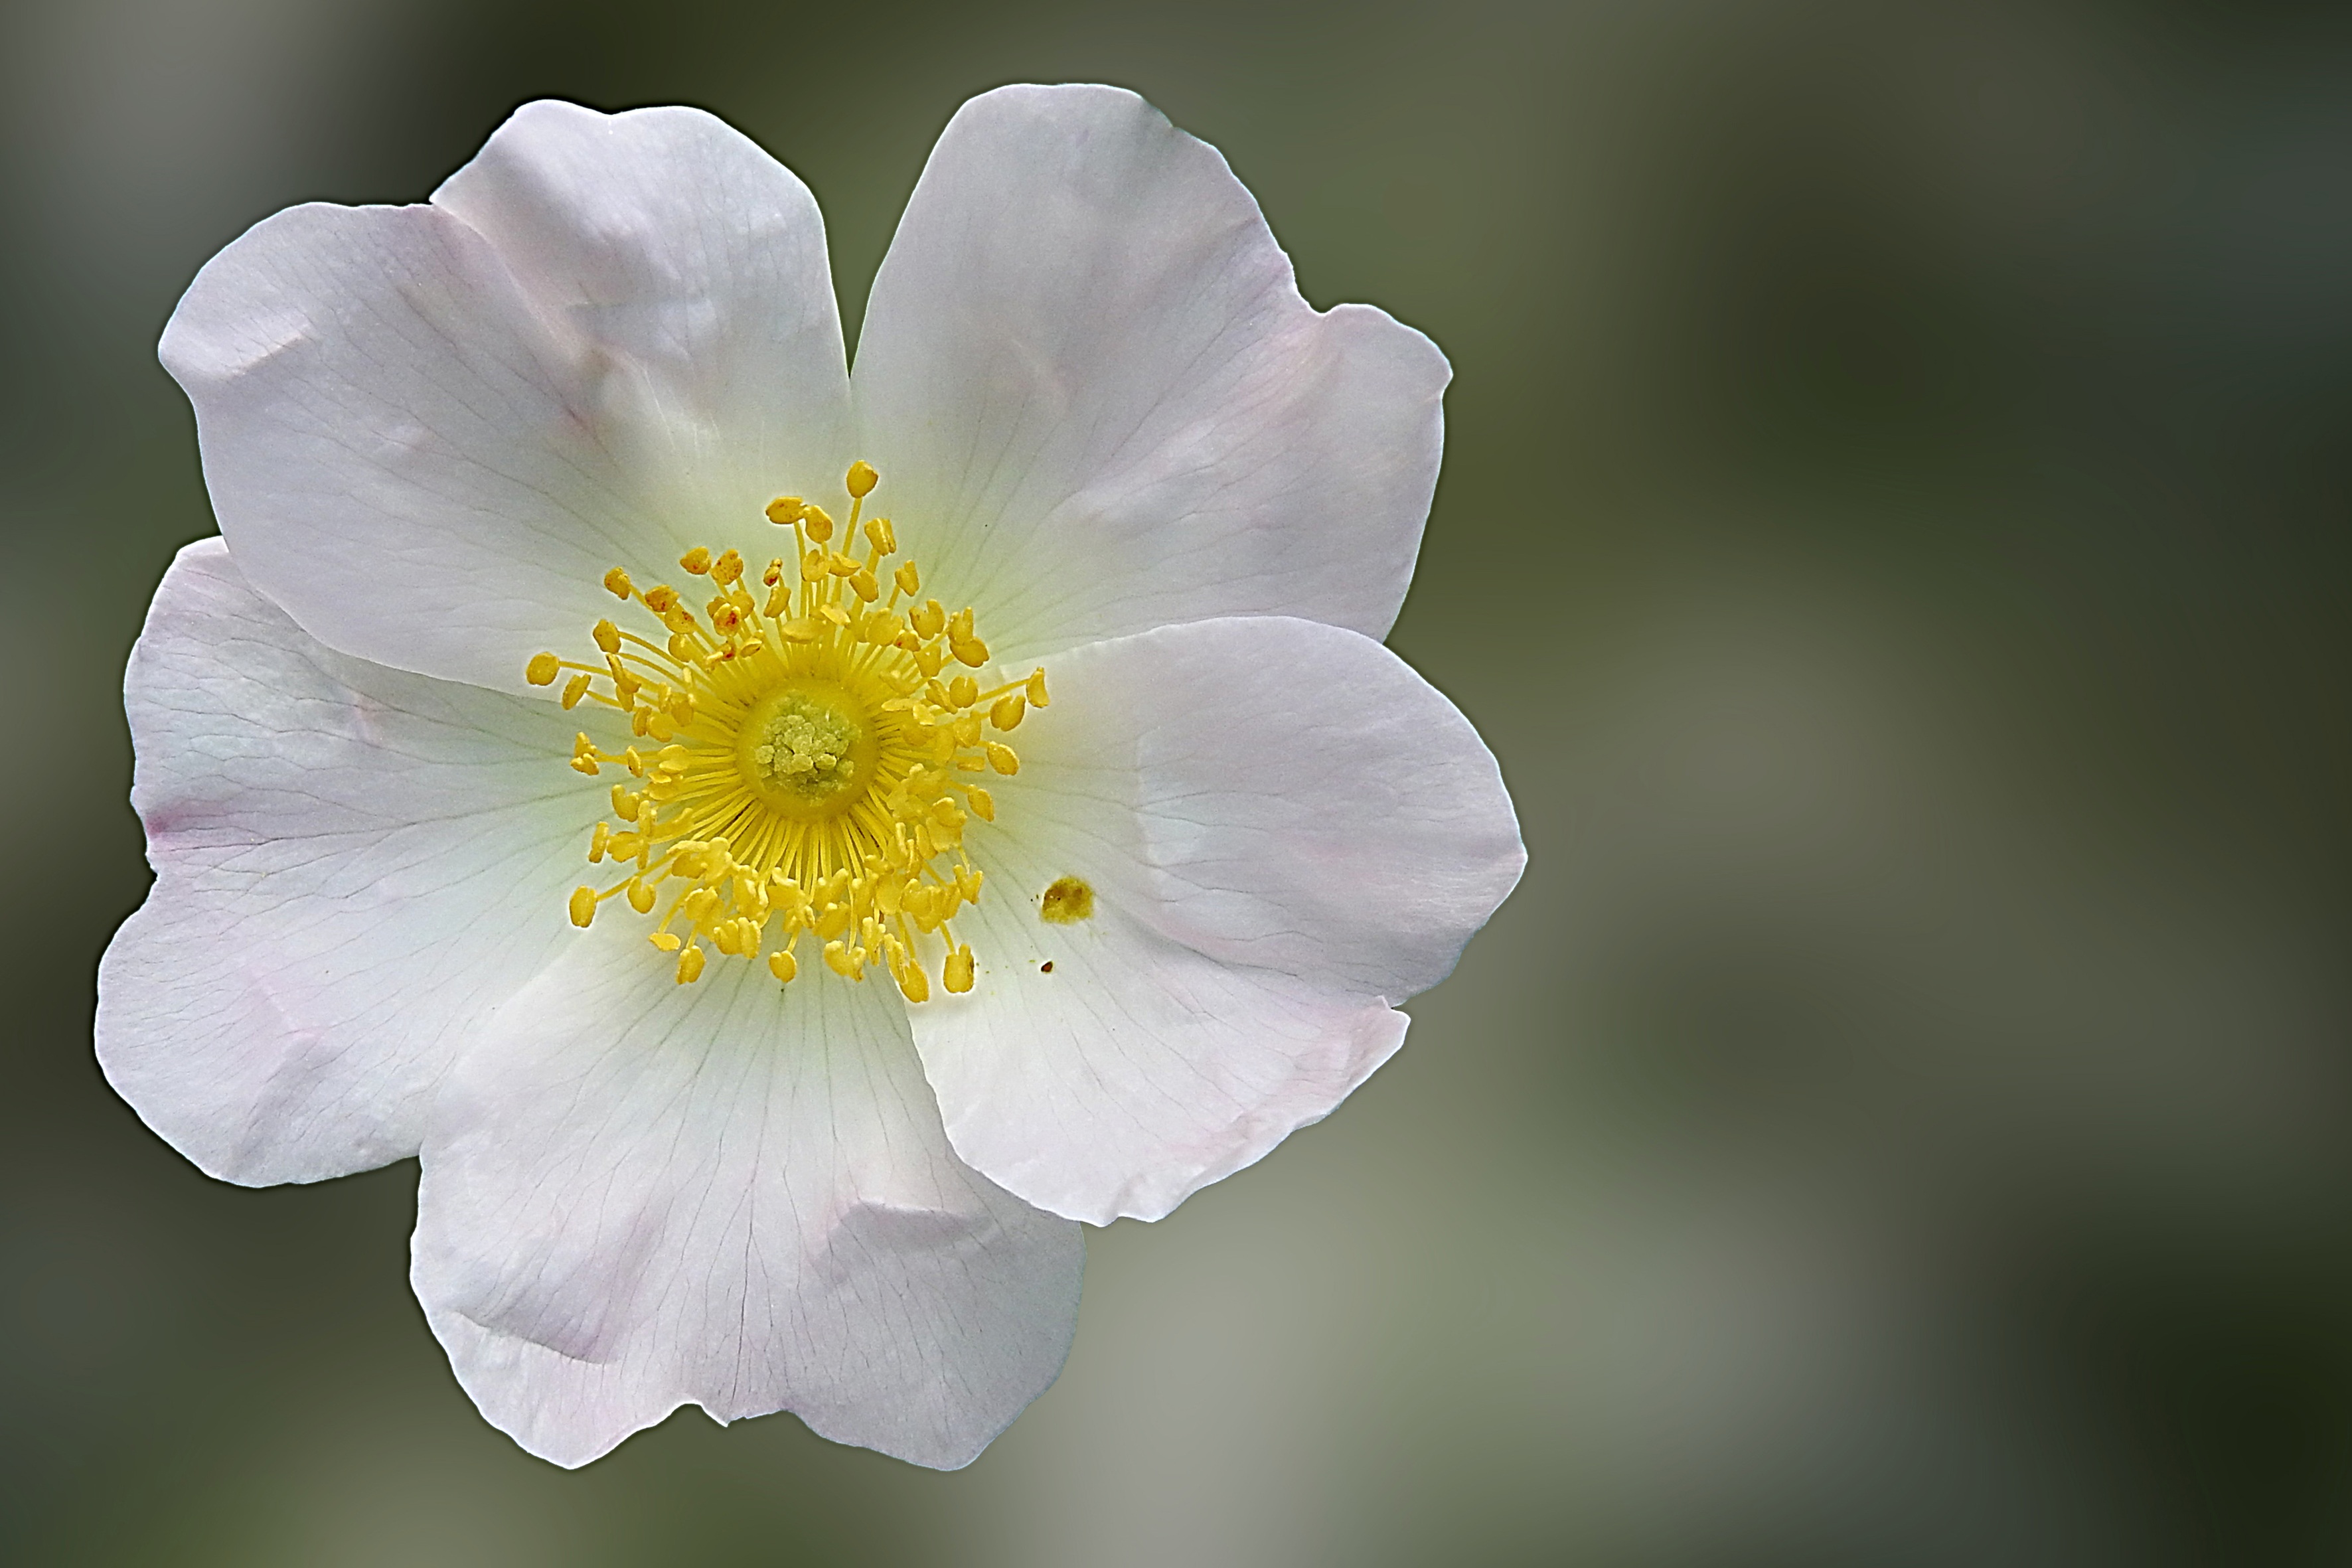
nature, blossom, plant, photography, flower, petal, bloom, bush, rose, botany, garden, pink, flora, wildflower, close up, fragrance, wild rose, macro photography, flowering plant, rose family, plant stem, land plant